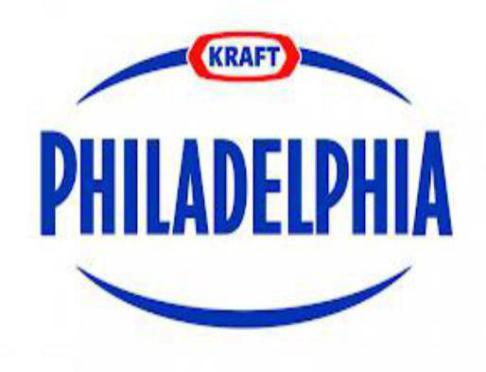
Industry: Food